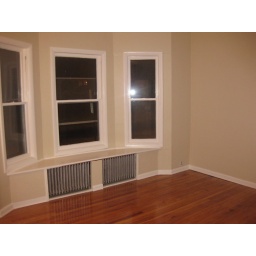
Bay window in master bedroom